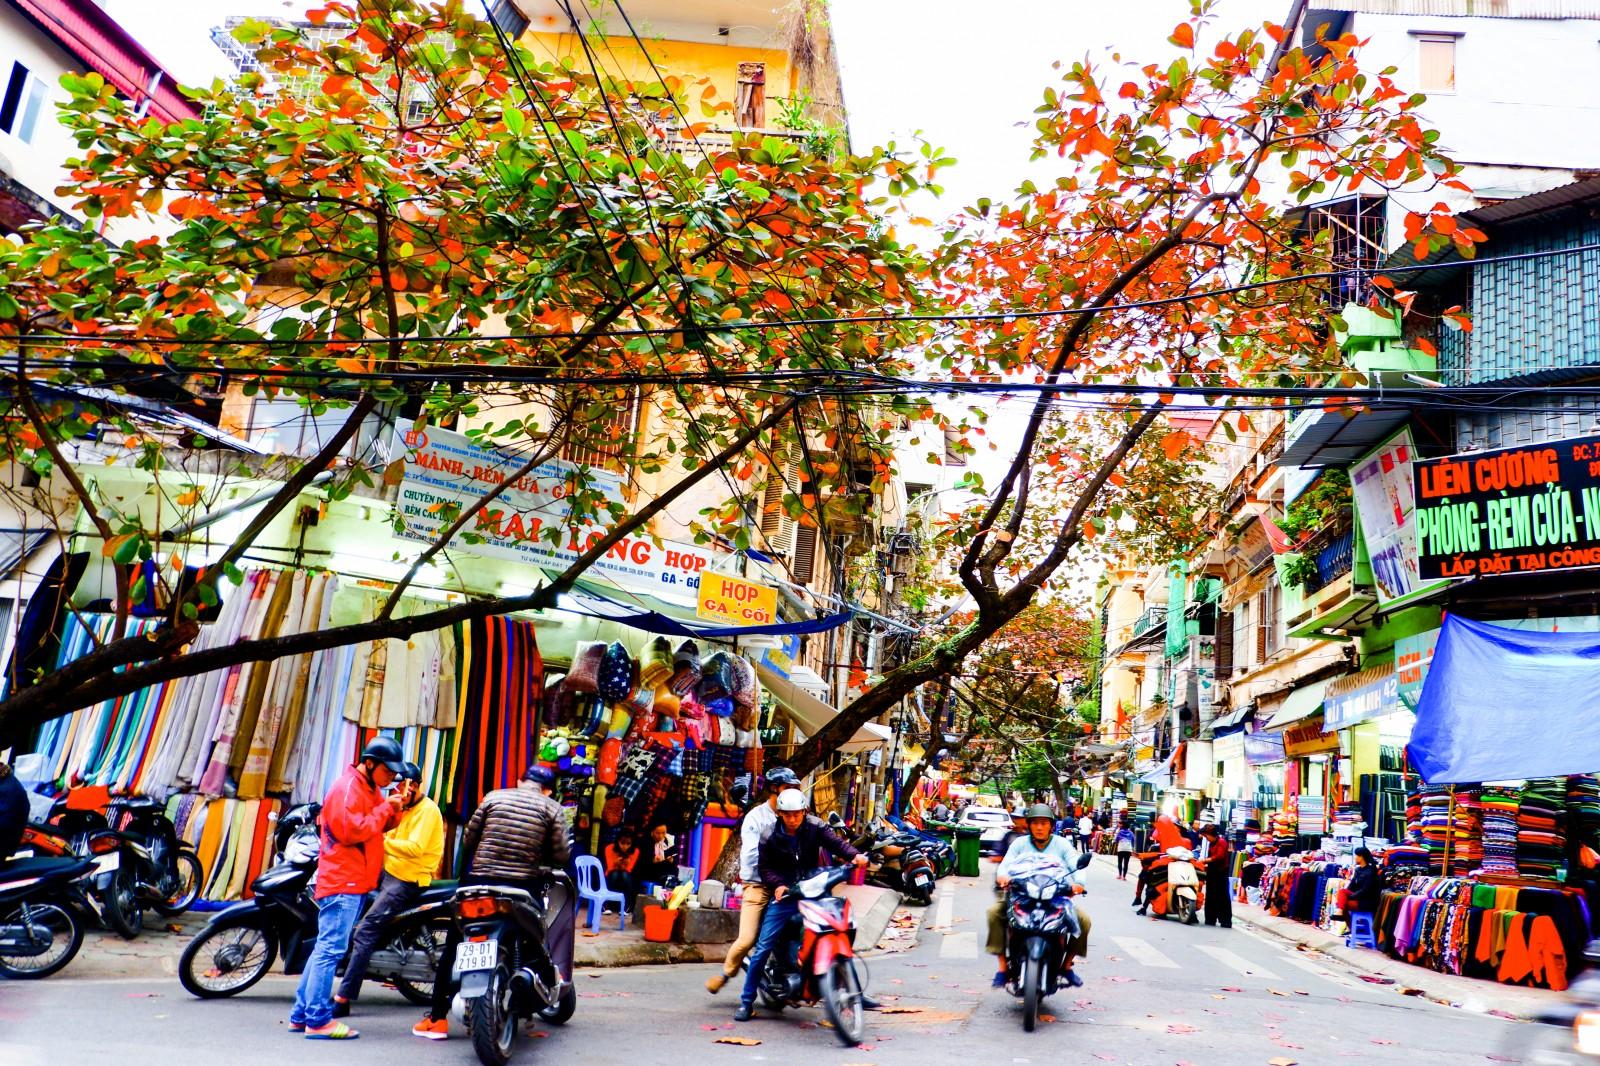
lá cây có màu chủ đạo là màu đỏ